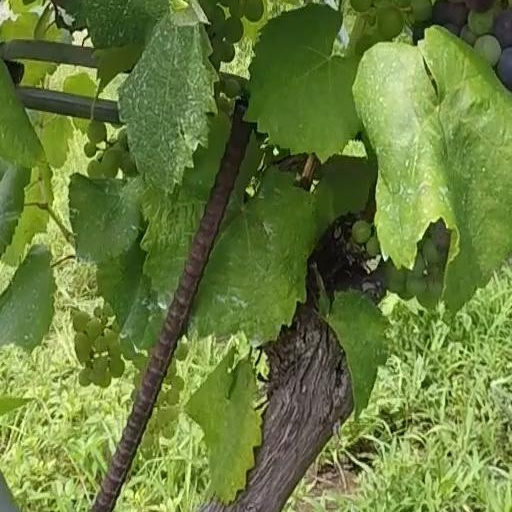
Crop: grape